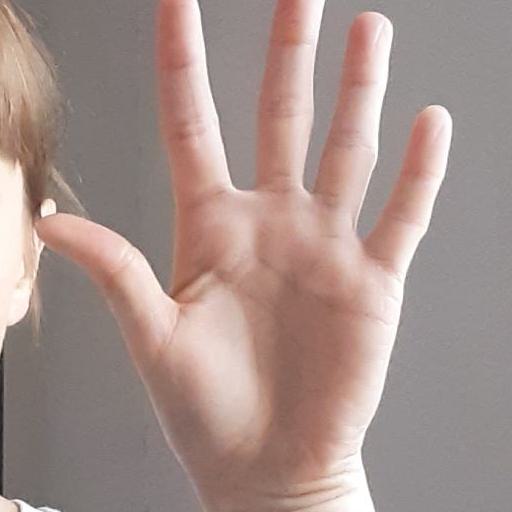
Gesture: palm